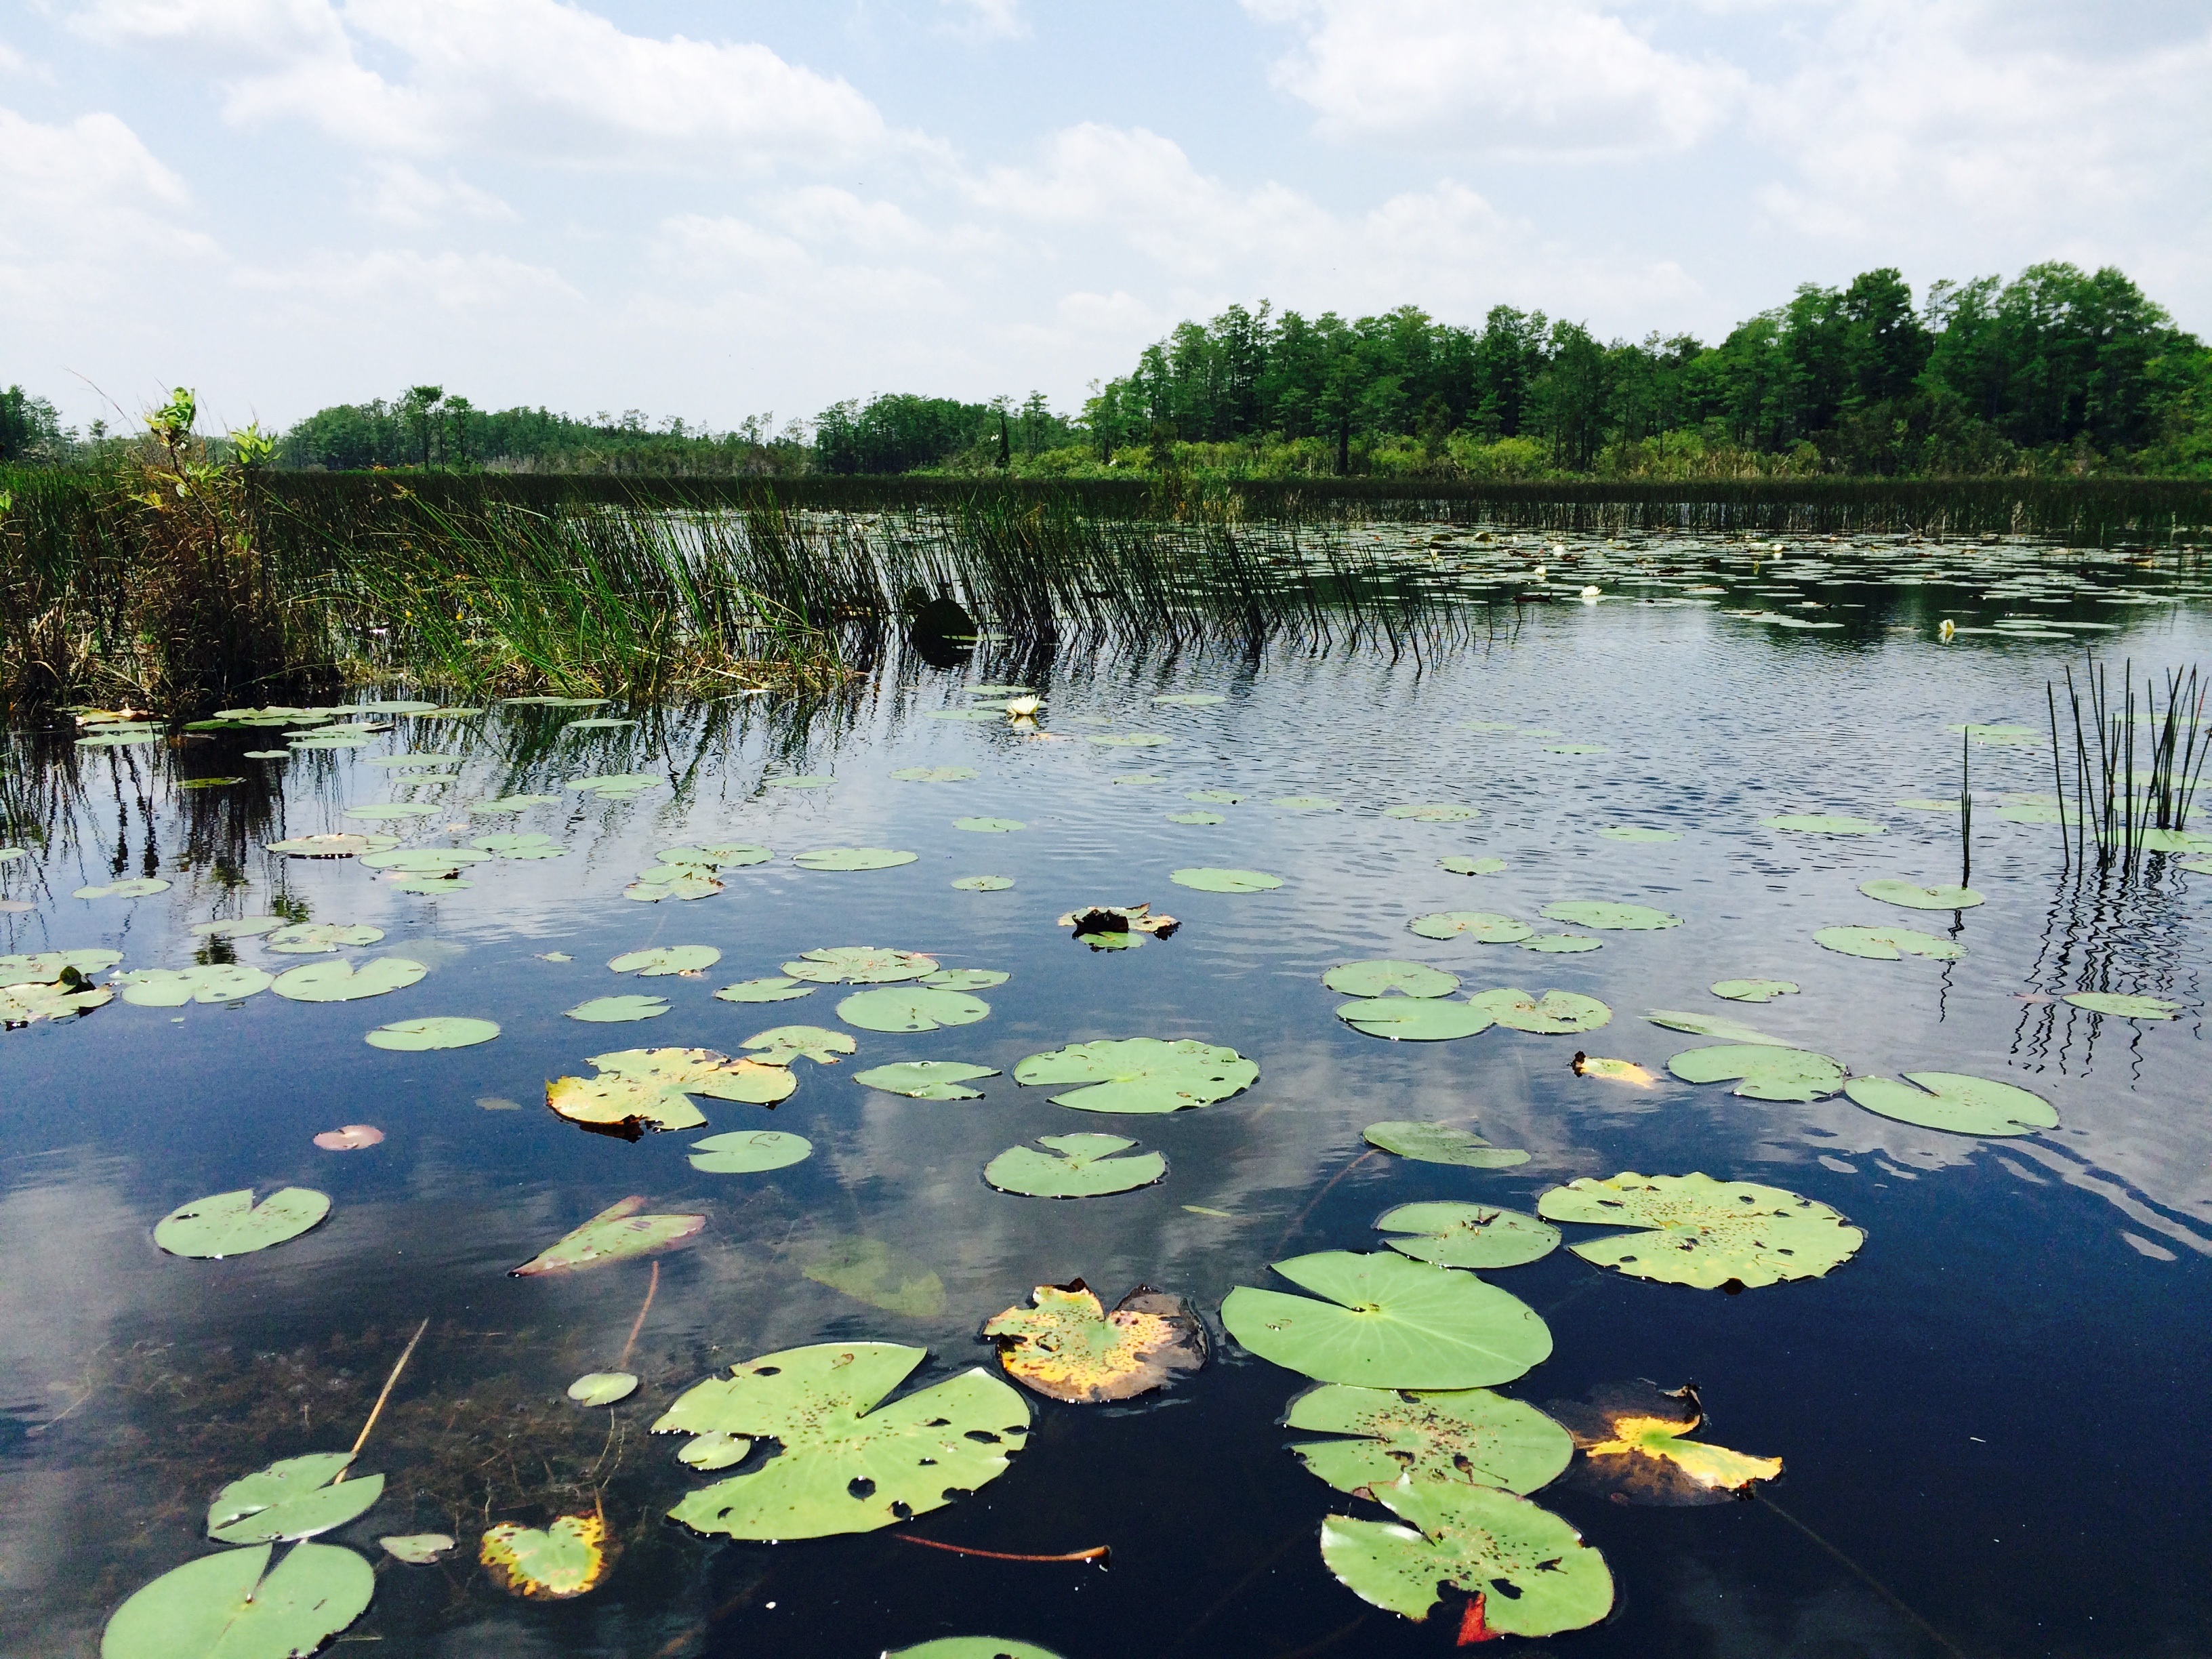
tree, water, swamp, lake, pond, reflection, body of water, lily pad, wetland, habitat, florida, ecosystem, everglades, fish pond, natural environment